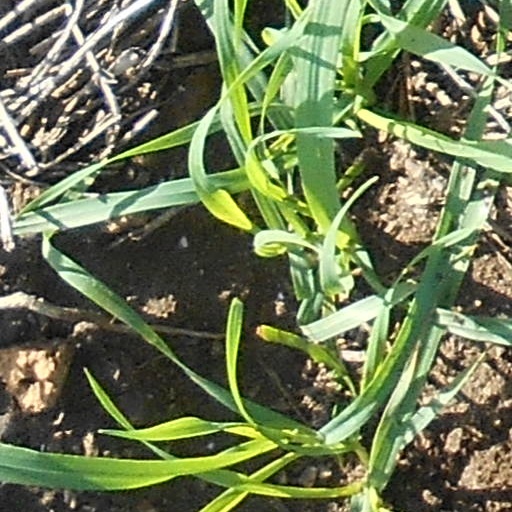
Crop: wheat